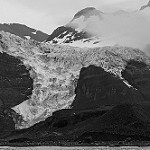
Label: B & W